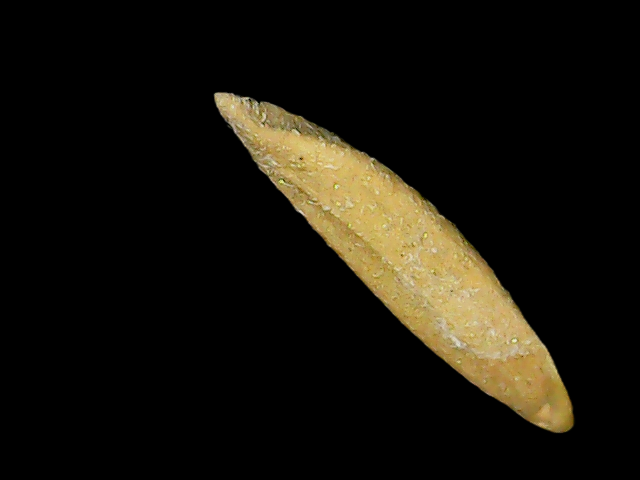
Rice variety: Binadhan16